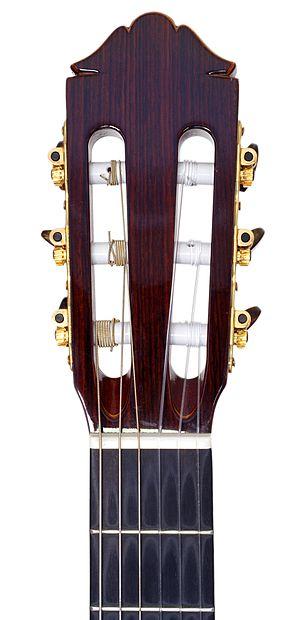
En musique, la cheville est une petite pièce de bois ou de métal qui permet de fixer une des extrémités des cordes et de régler leur tension.